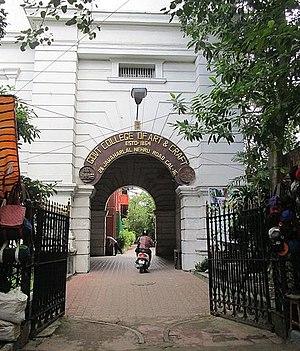
Entrance of the Government College of Art &amp
Le Government College of Art & Craft, situé à Calcutta, est l'un des plus anciens collèges d'art de l'Inde. Il a été fondé le 16 août 1854 à Garanhata, Chitpur, "dans le but de créer une institution pour l'enseignement à la jeunesse de toutes les classes, de l'art industriel fondé sur des méthodes scientifiques". comme l'école d'art industriel. L'institut a ensuite été rebaptisé Ecole d'art du gouvernement et, en 1951, il est devenu le Collège d'art et d'artisanat du gouvernement.